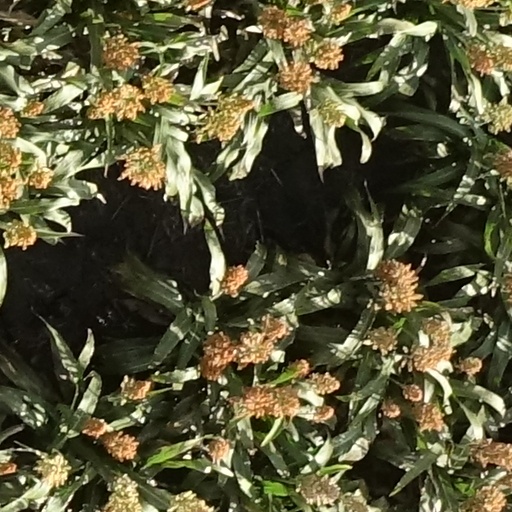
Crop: sorghum